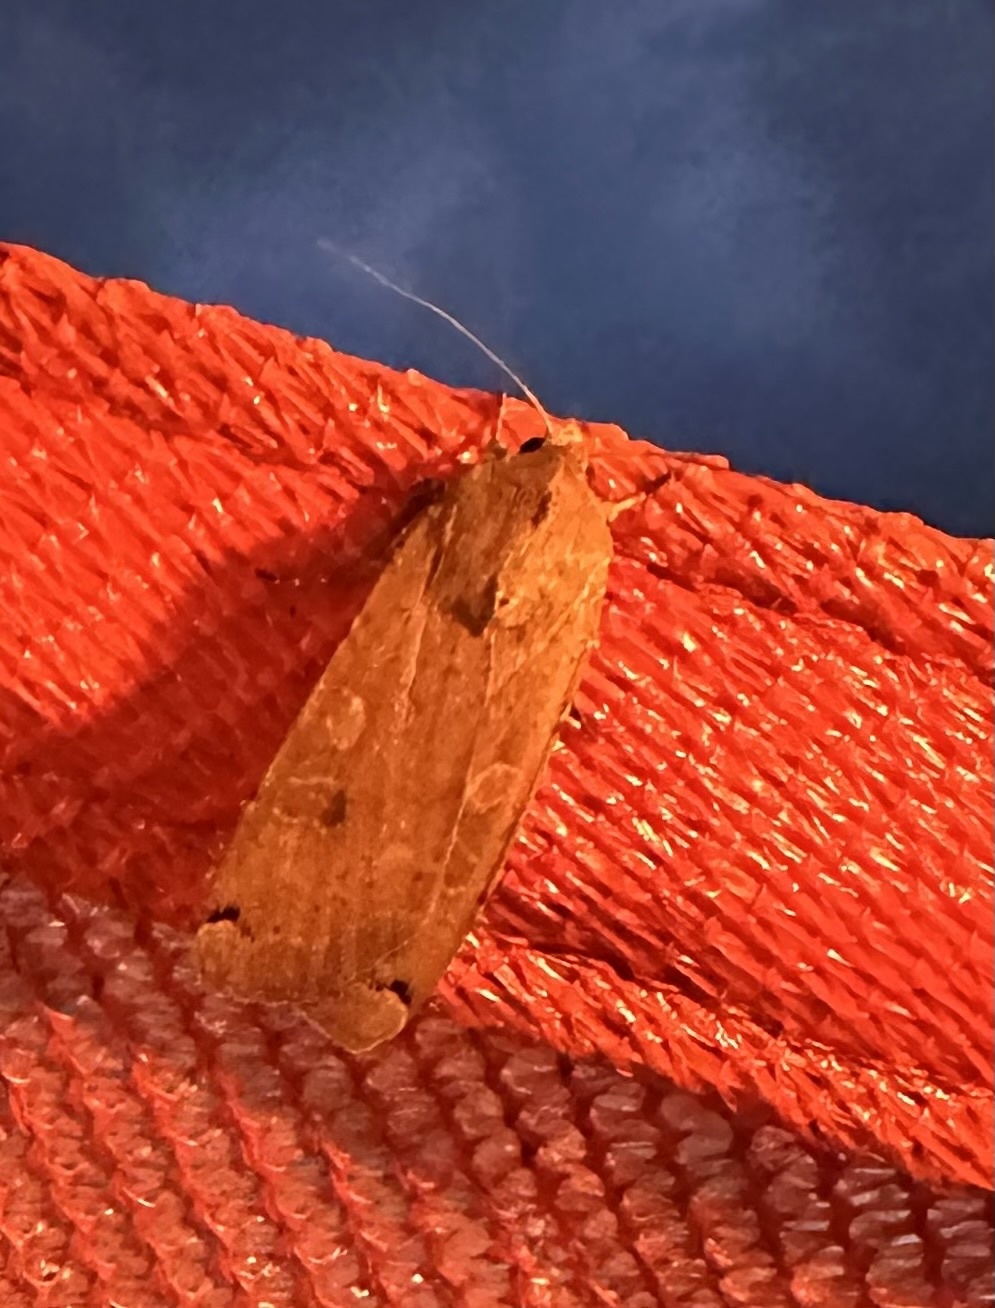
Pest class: cutworms